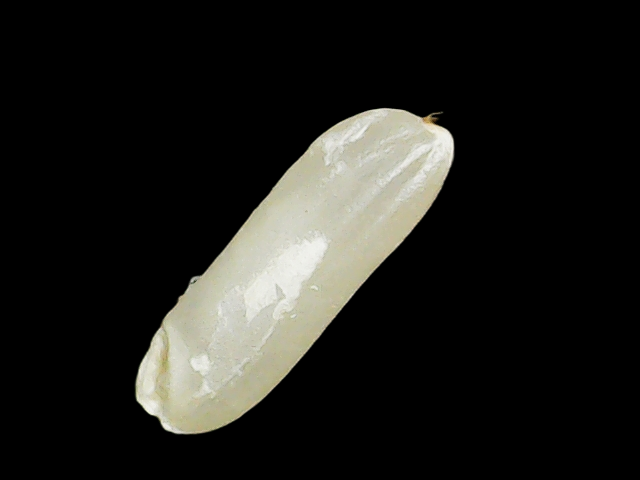
Rice variety: Binadhan14